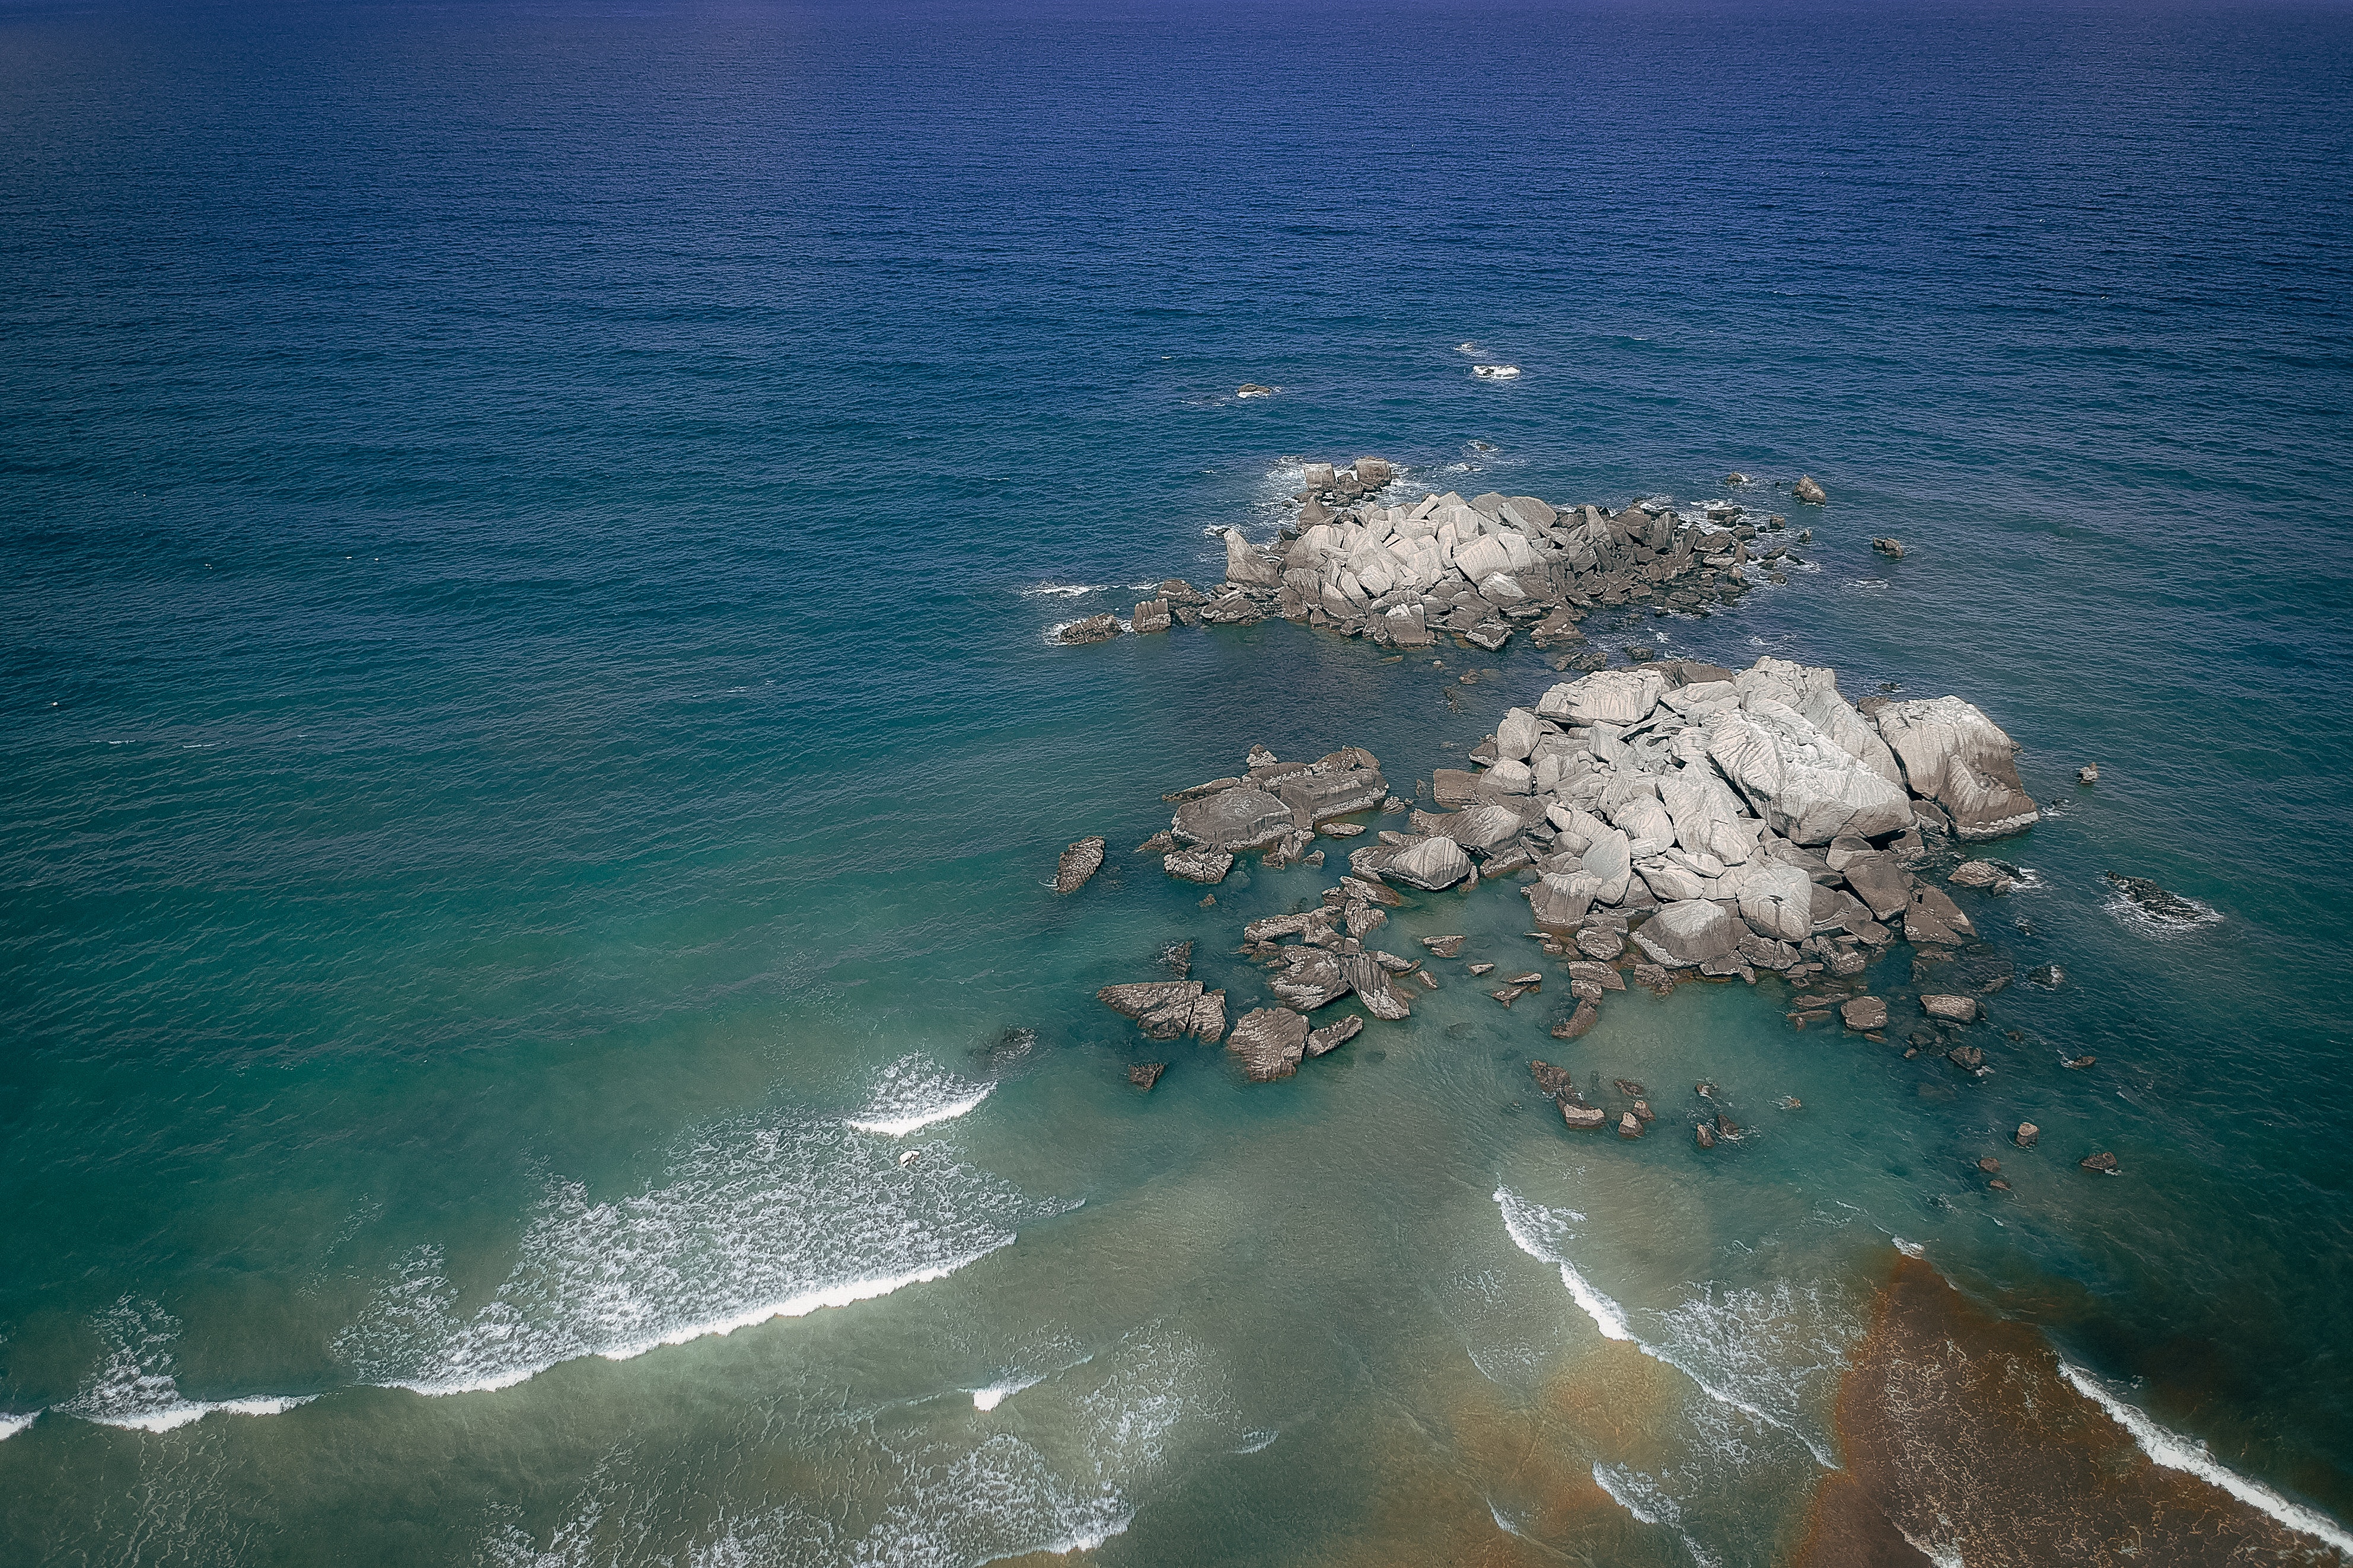
sea, ocean, promontory, water, coastal and oceanic landforms, coast, cape, bight, aerial photography, tropics, landscape, bay